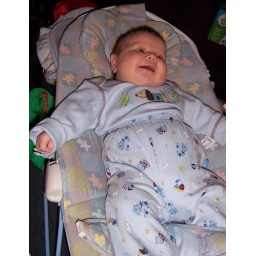
My little bear in his chair